Partition of Ireland

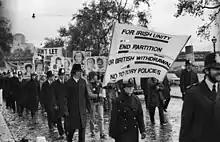
A republican anti-partition march in London, 1980s

The British government introduced the Government of Ireland Bill in early 1920 and it passed through the stages in the British parliament that year. It would partition Ireland and create two self-governing territories within the UK, with their own bicameral parliaments, along with a Council of Ireland comprising members of both. Northern Ireland would comprise the aforesaid six northeastern counties, while Southern Ireland would comprise the rest of the island. The Act was passed on 11 November and received royal assent in December 1920. It would come into force on 3 May 1921. Elections to the Northern and Southern parliaments were held on 24 May. Unionists won most seats in Northern Ireland. Its parliament first met on 7 June and formed its first devolved government, headed by Unionist Party leader James Craig. Republican and nationalist members refused to attend. King George V addressed the ceremonial opening of the Northern parliament on 22 June. Meanwhile, Sinn Féin won an overwhelming majority in the Southern Ireland election. They treated both as elections for Dáil Éireann, and its elected members gave allegiance to the Dáil and Irish Republic, thus rendering "Southern Ireland" dead in the water. The Southern parliament met only once and was attended by four unionists.